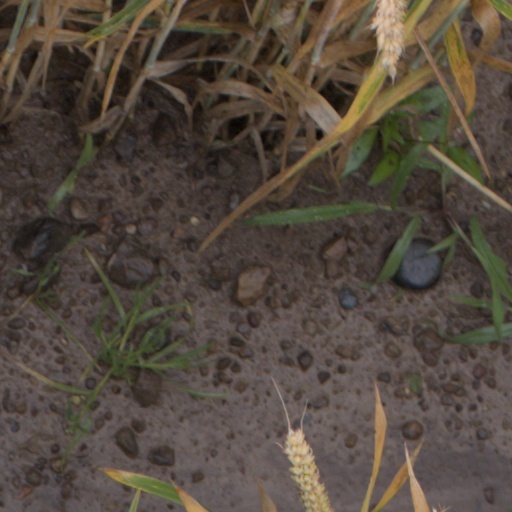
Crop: wheat